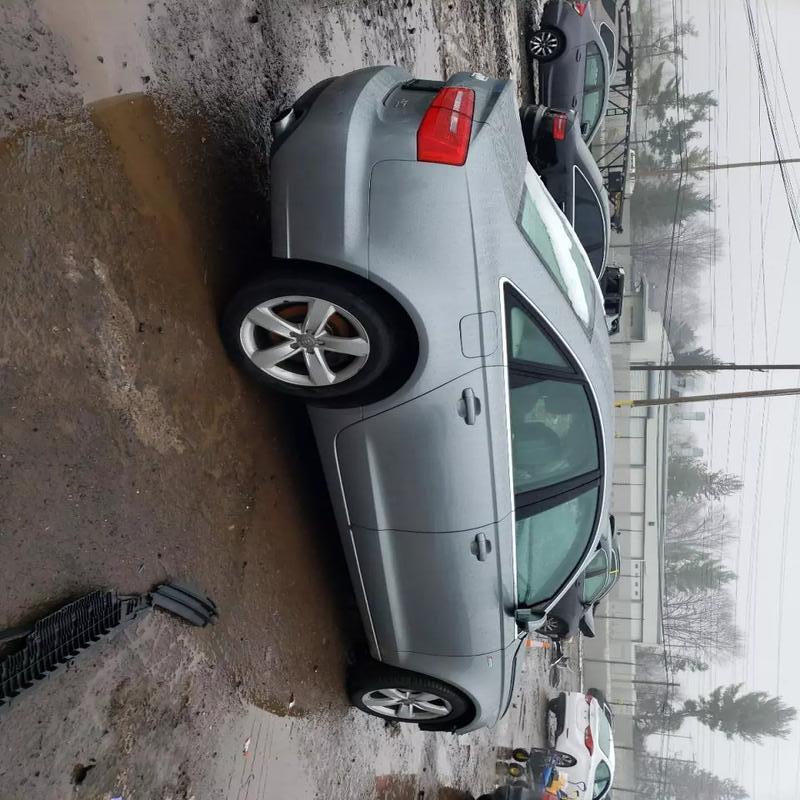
Aucun dommage détecté.
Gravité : aucun